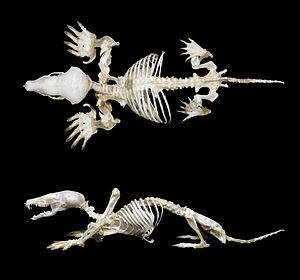
Taupe européenne (Talpa europaea) - Squelette Taille: 15 cm Polski: kret europejski (Talpa europaea) - szkielet Muséum de Toulouse
La Taupe ou Taupe d'Europe est un petit mammifère fouisseur de la famille des Talpidés, qui vit sous terre dans les sols humides et meubles, en se signalant par des monticules de terre, les taupinières. Comme les autres espèces des taupes, elle est considérée comme un ravageur des cultures bien qu'elle contribue à l'aération du sol et à éliminer les larves d'insectes ou les limaces. Mais elle se nourrit principalement de vers de terre qui, eux, sont très utiles.
Le muséum de Toulouse est un musée d'histoire naturelle et d'ethnologie situé dans le Jardin des Plantes de Toulouse, quartier de Busca-Montplaisir. Le Muséum d'histoire naturelle de Toulouse abrite une collection de plus de deux millions et demi de pièces sur une superficie d'environ 6 000 m², sans compter les annexes extérieures. Il est le deuxième plus grand de France après le Muséum national d'histoire naturelle de Paris.